Carabobo

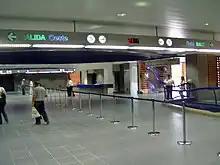
Monumental station, Valencia Metro

The State of Carabobo is connected to the rest of the country through a network of highways and roads maintained by the National Government and INVIAL. Due to problems in calculating the speed of population growth and the lack of projects aimed at the long-term development of the city of Valencia, both the streets and the main highways and avenues throughout the state are constantly congested. Carabobeños, in order to find out about the state of traffic on the Autopista Regional del Centro (ARC) that connects Valencia to other cities, listen to the Victoria FM 103.9 radio station and read the reports of the passers-by themselves on social networks such as Twitter. The city has various cameras at different points on its road sections, especially on the main avenues and motorways in the town, and these videos can be seen on the website of El Carabobeño, one of the city's main newspapers.